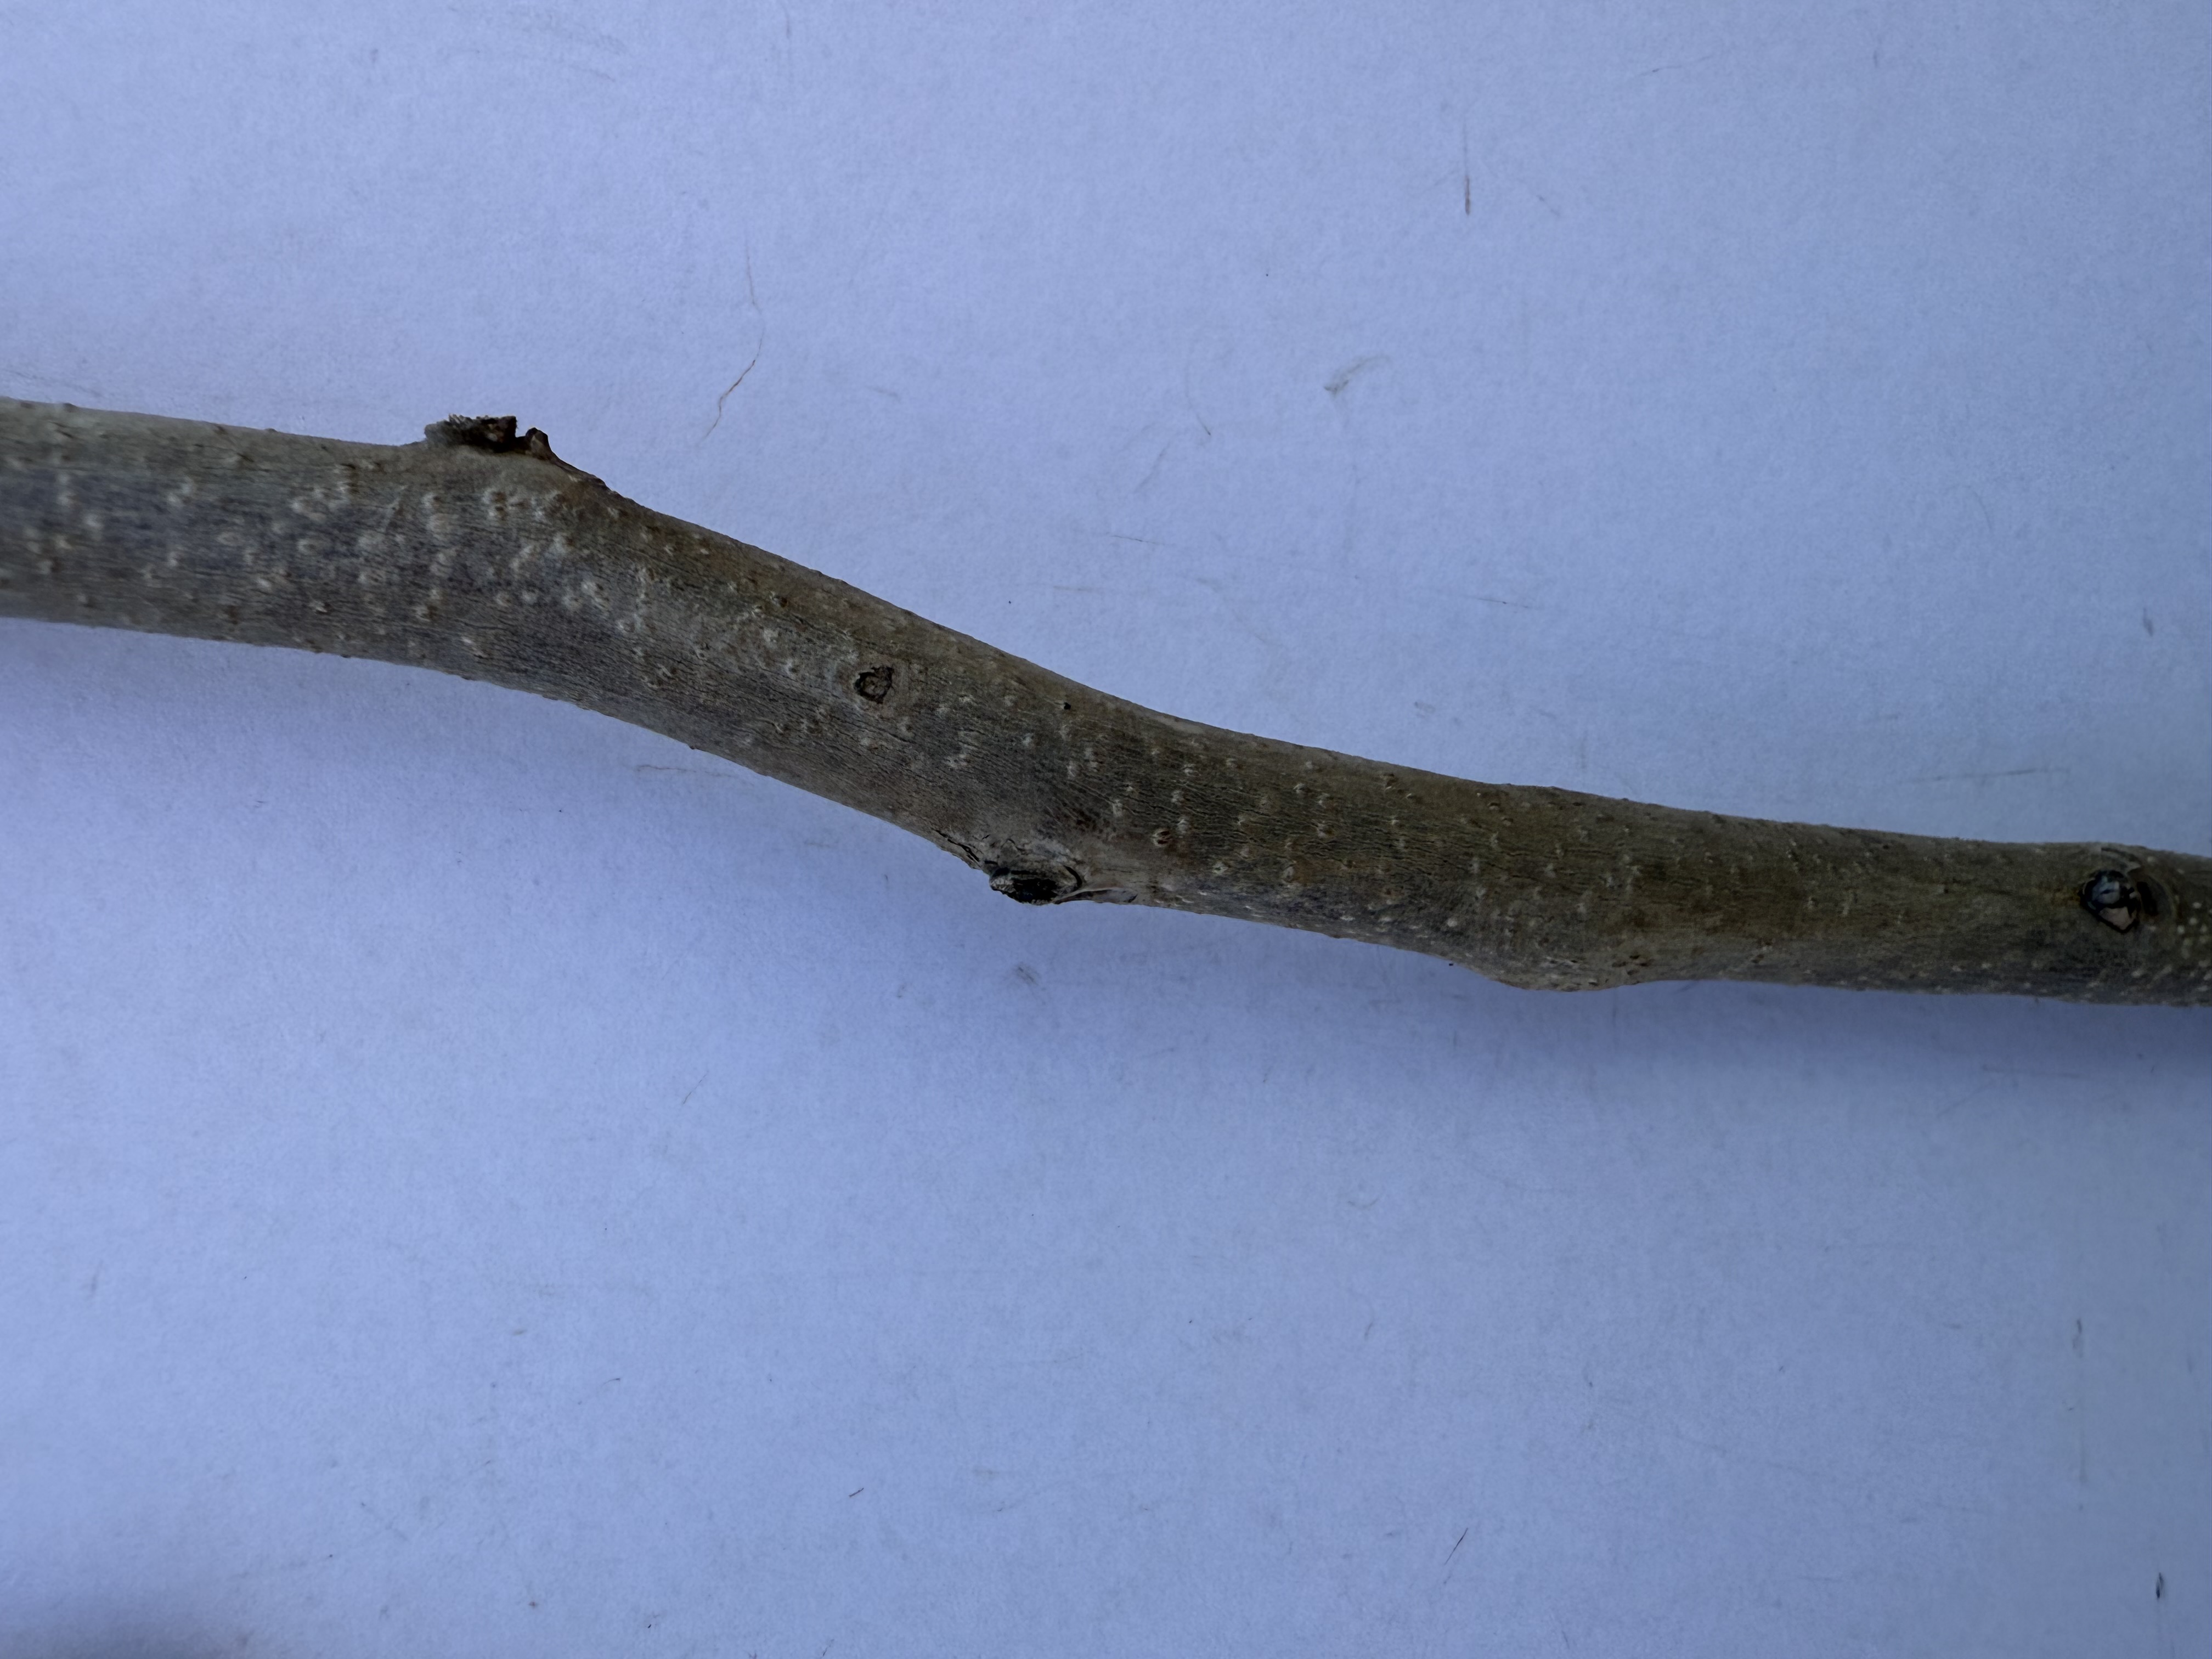
Variety: Chocolate Persimmon